Nan'ao, Yilan

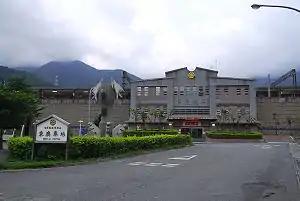
Dong'ao Rail Station

Nan'ao is served by the North-Link Line of Taiwan Railway Administration at three stations: Dong'ao Station, Hanben Station, and Wuta Station.